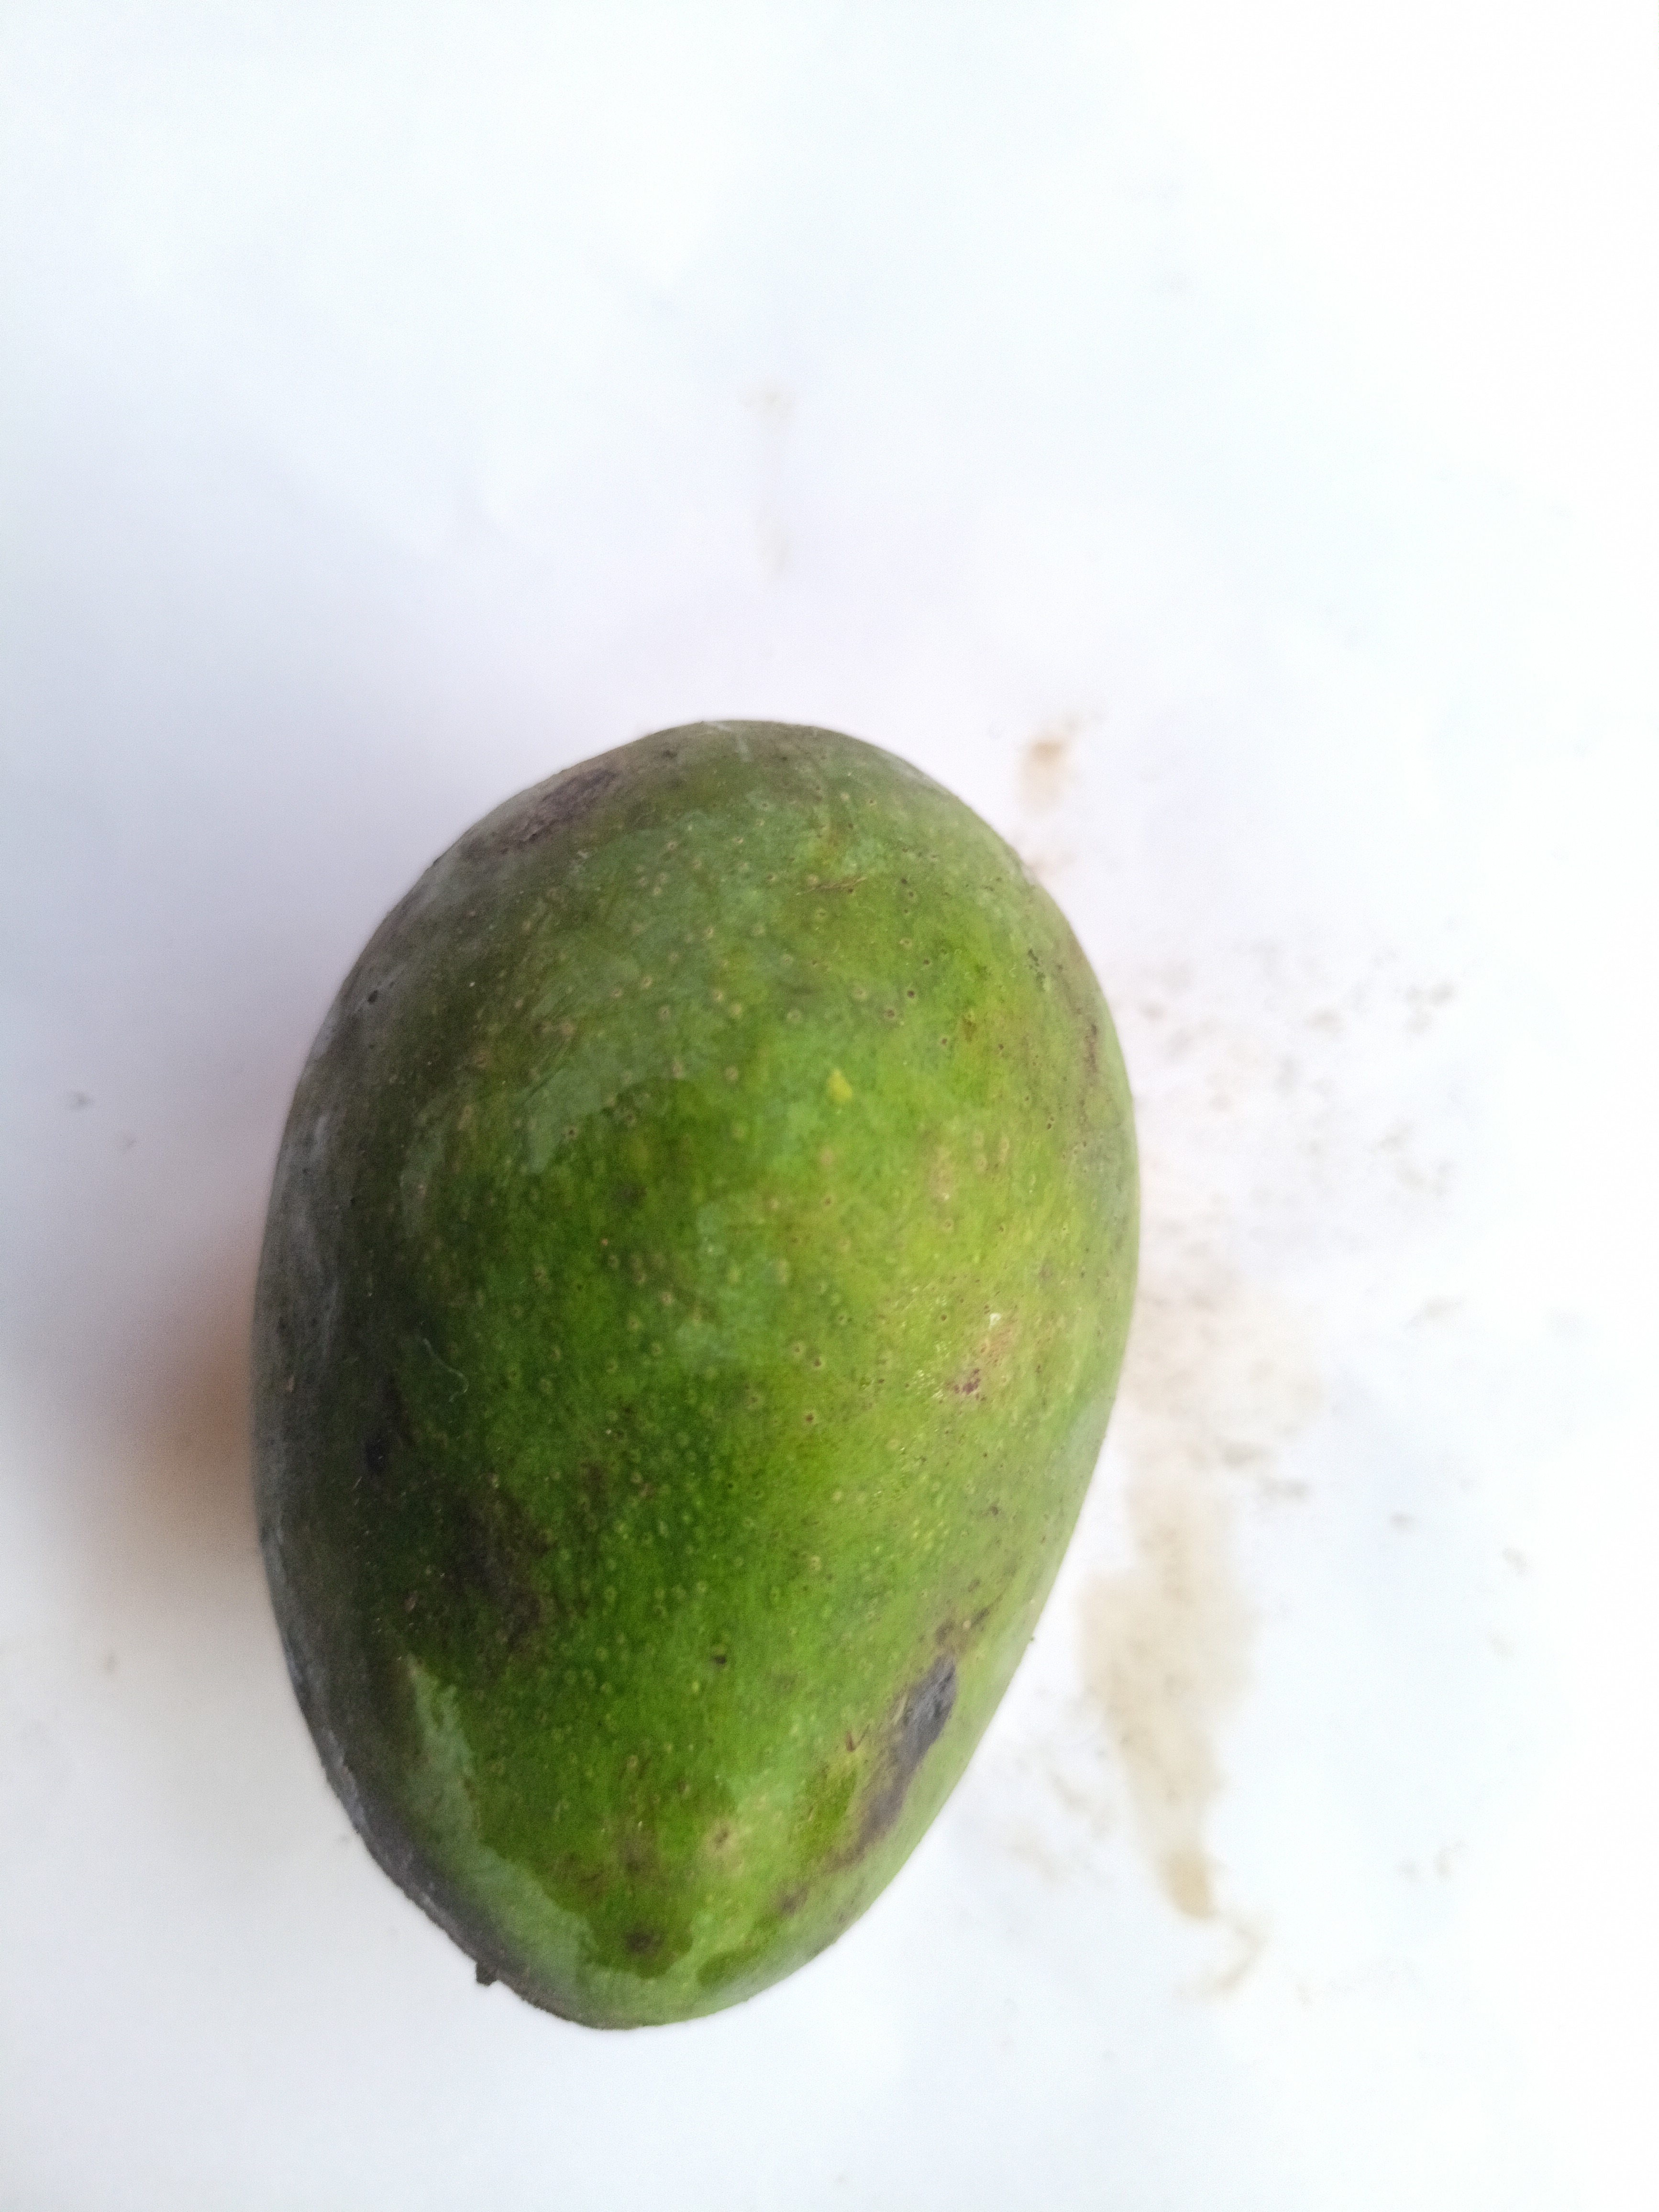
Mango variety: Khrishapat